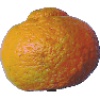
Label: Mandarine 1